Faleyras

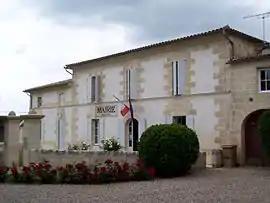
Town hall

Faleyras is a commune in the Gironde department in Nouvelle-Aquitaine in southwestern France.